W. H. Watt Building

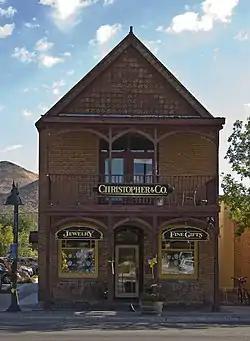
Photo in 2010

The W. H. Watt Building, located at 120 N. Main St. in Hailey, Idaho, is a historic building that is listed on the National Register of Historic Places.